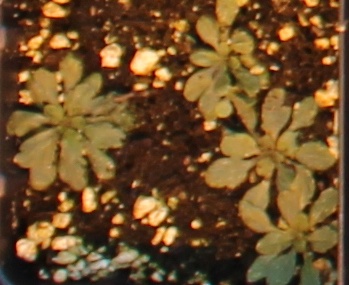
Label: Horseweed